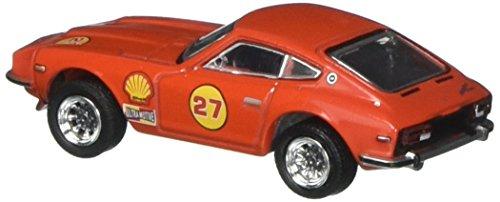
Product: Greenlight 1: 64 Running On Empty Series 4 - 1971 Datsun 240Z - Shell Oil Diecast Vehicle
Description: Great Condition.
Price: $9.88
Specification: ProductDimensions:4x4x6inches|ItemWeight:0.32ounces|ShippingWeight:2.56ounces(Viewshippingratesandpolicies)|DomesticShipping:ItemcanbeshippedwithinU.S.|InternationalShipping:Thisitemisnoteligibleforinternationalshipping.LearnMore|ASIN:B079F7RGRW|Itemmodelnumber:41040-E|Manufacturerrecommendedage:12monthsandup